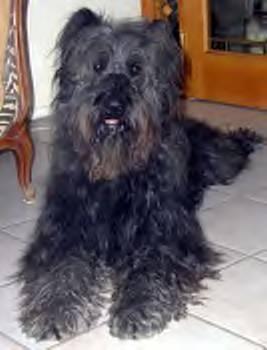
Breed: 233-n000072-Bouvier_des_Flandres